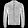
Label: Coat